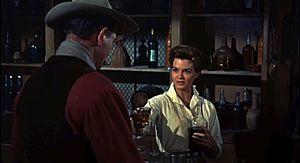
Rio Bravo est un film américain réalisé par Howard Hawks, un western, sorti en 1959.